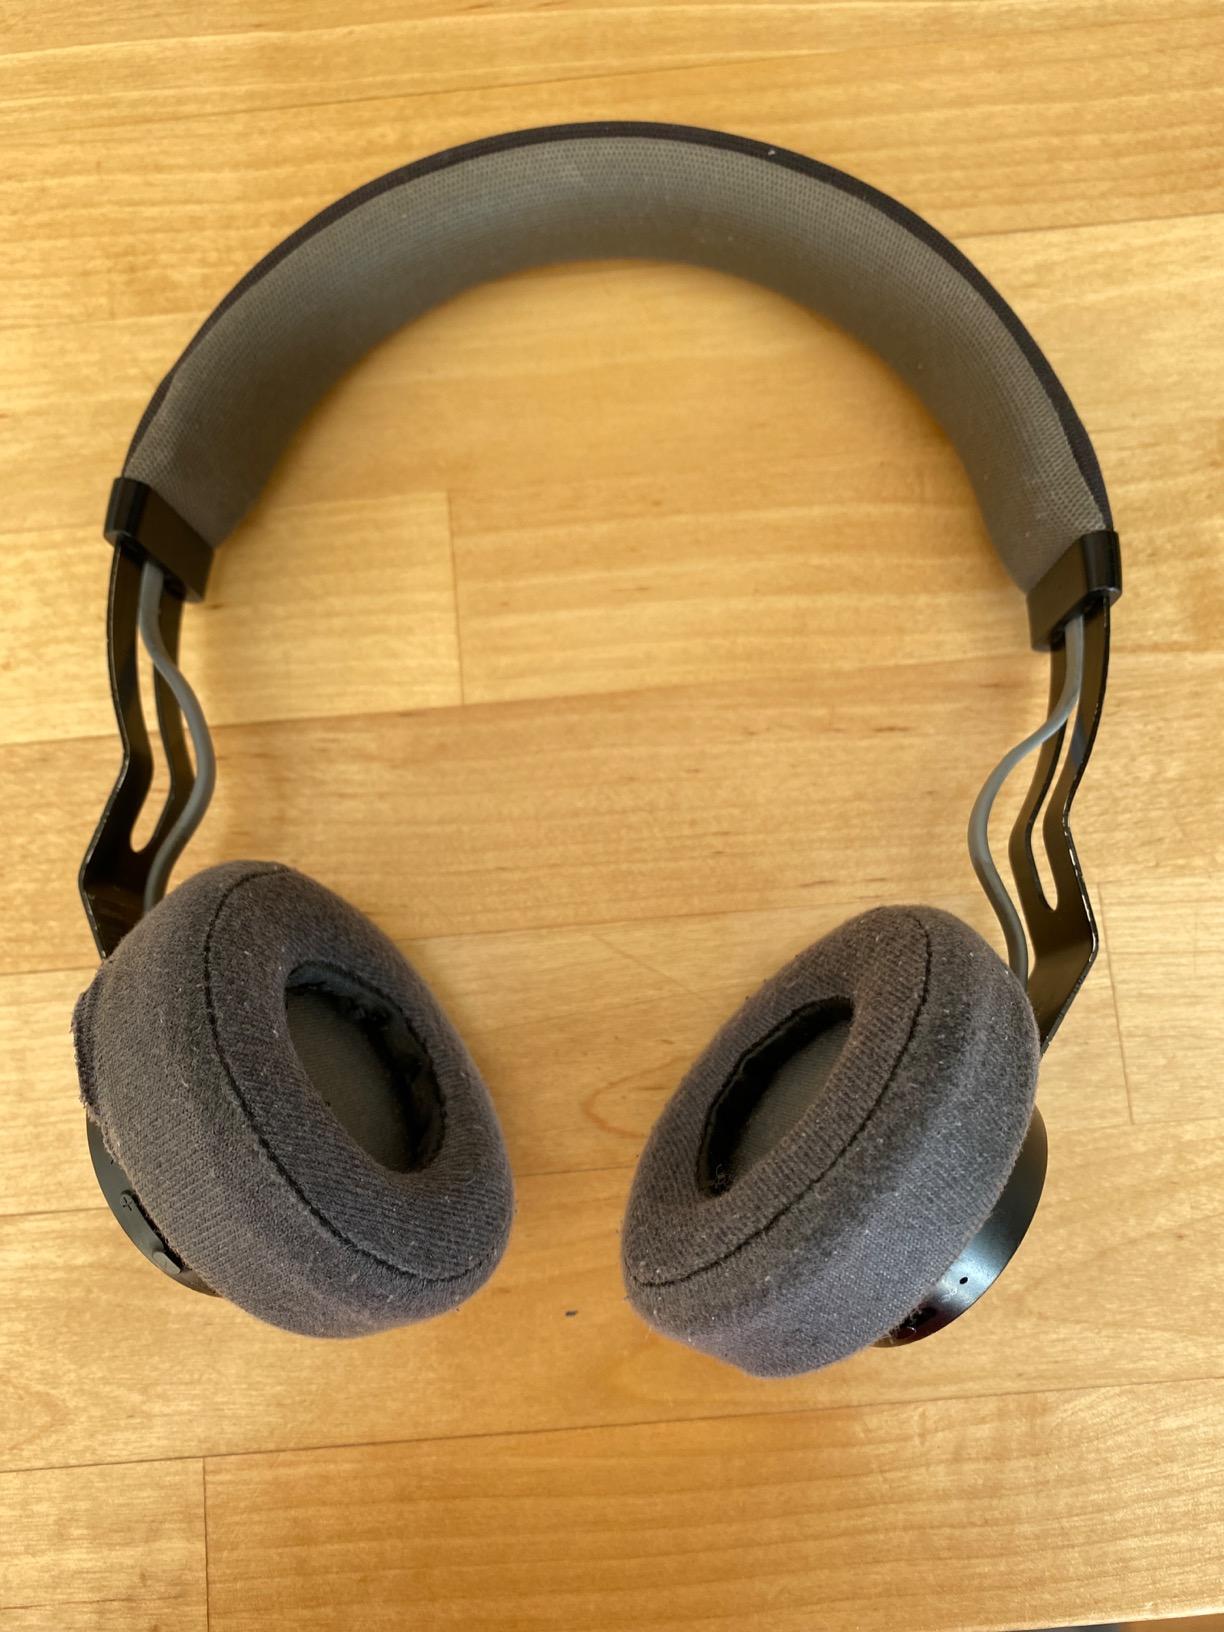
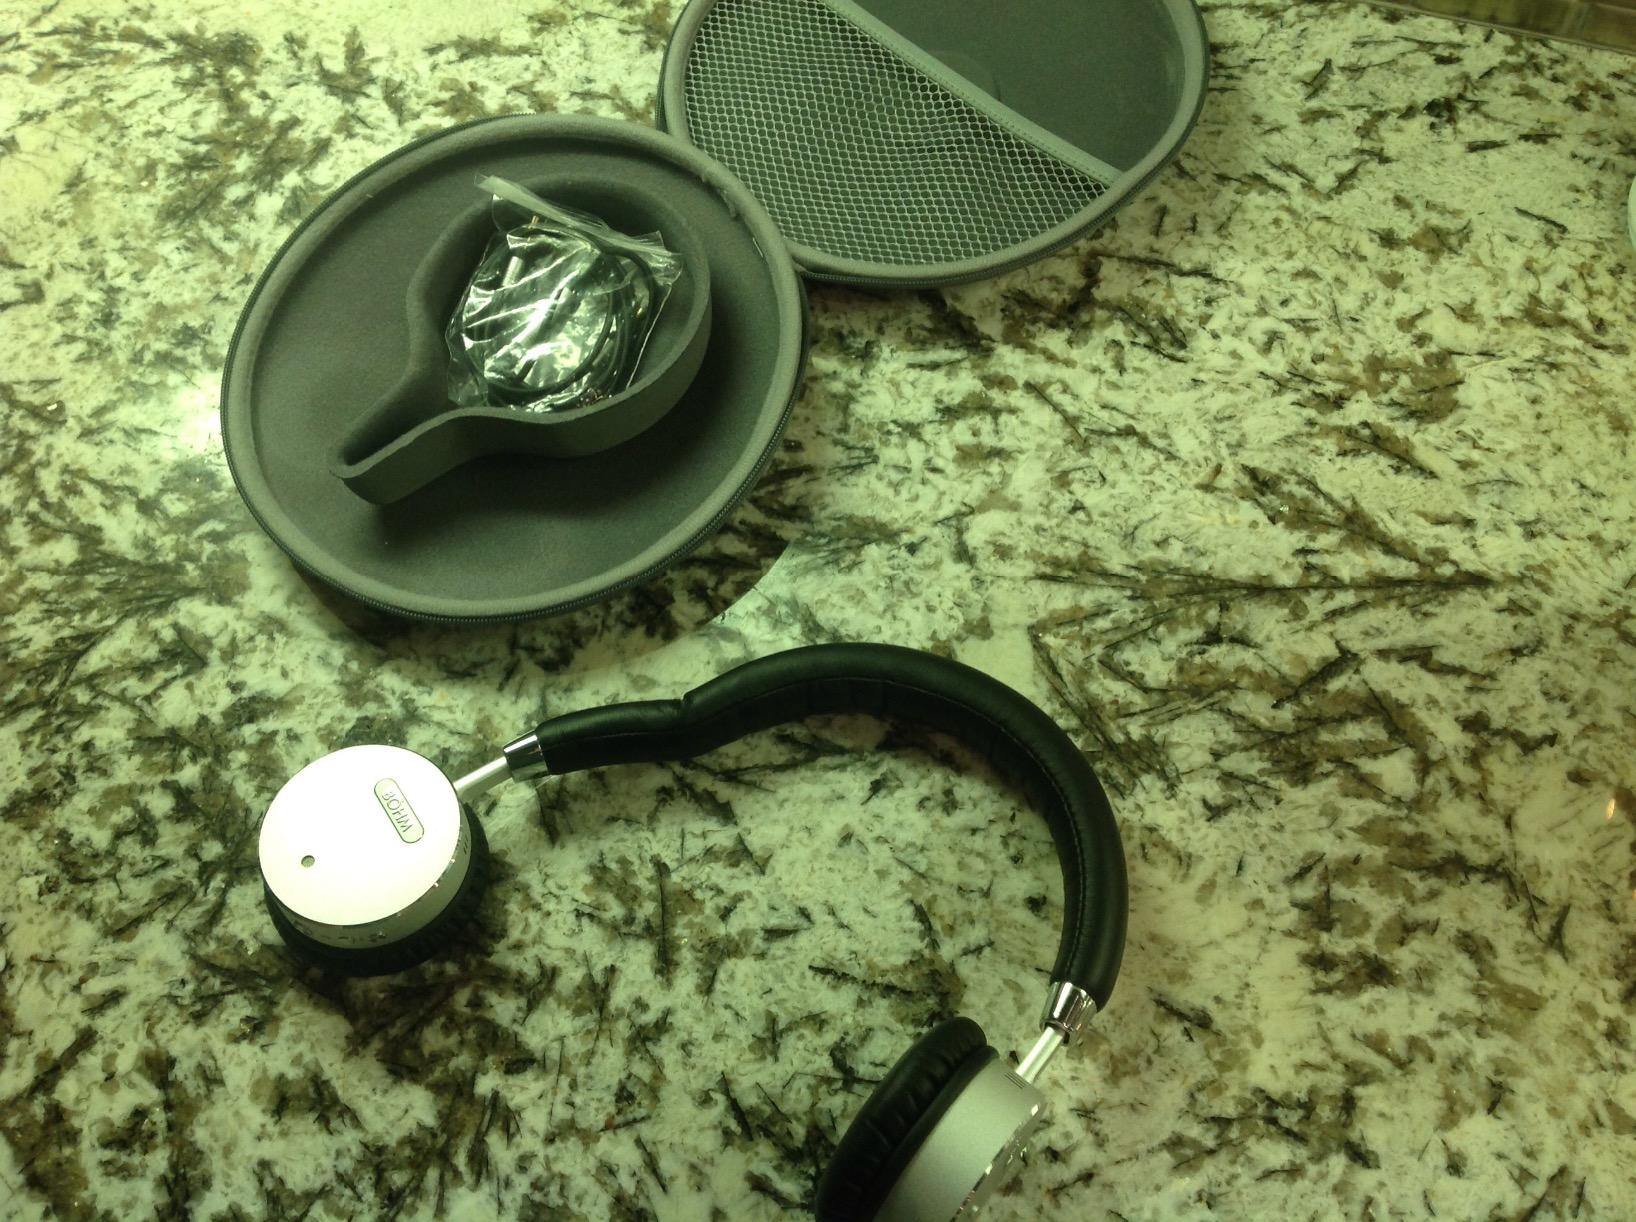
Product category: headphones
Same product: no